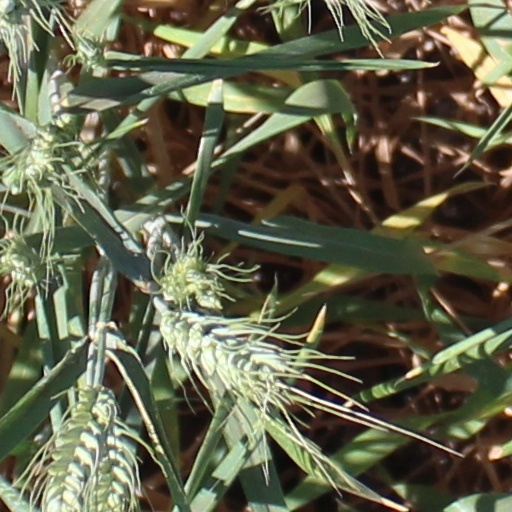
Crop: wheat